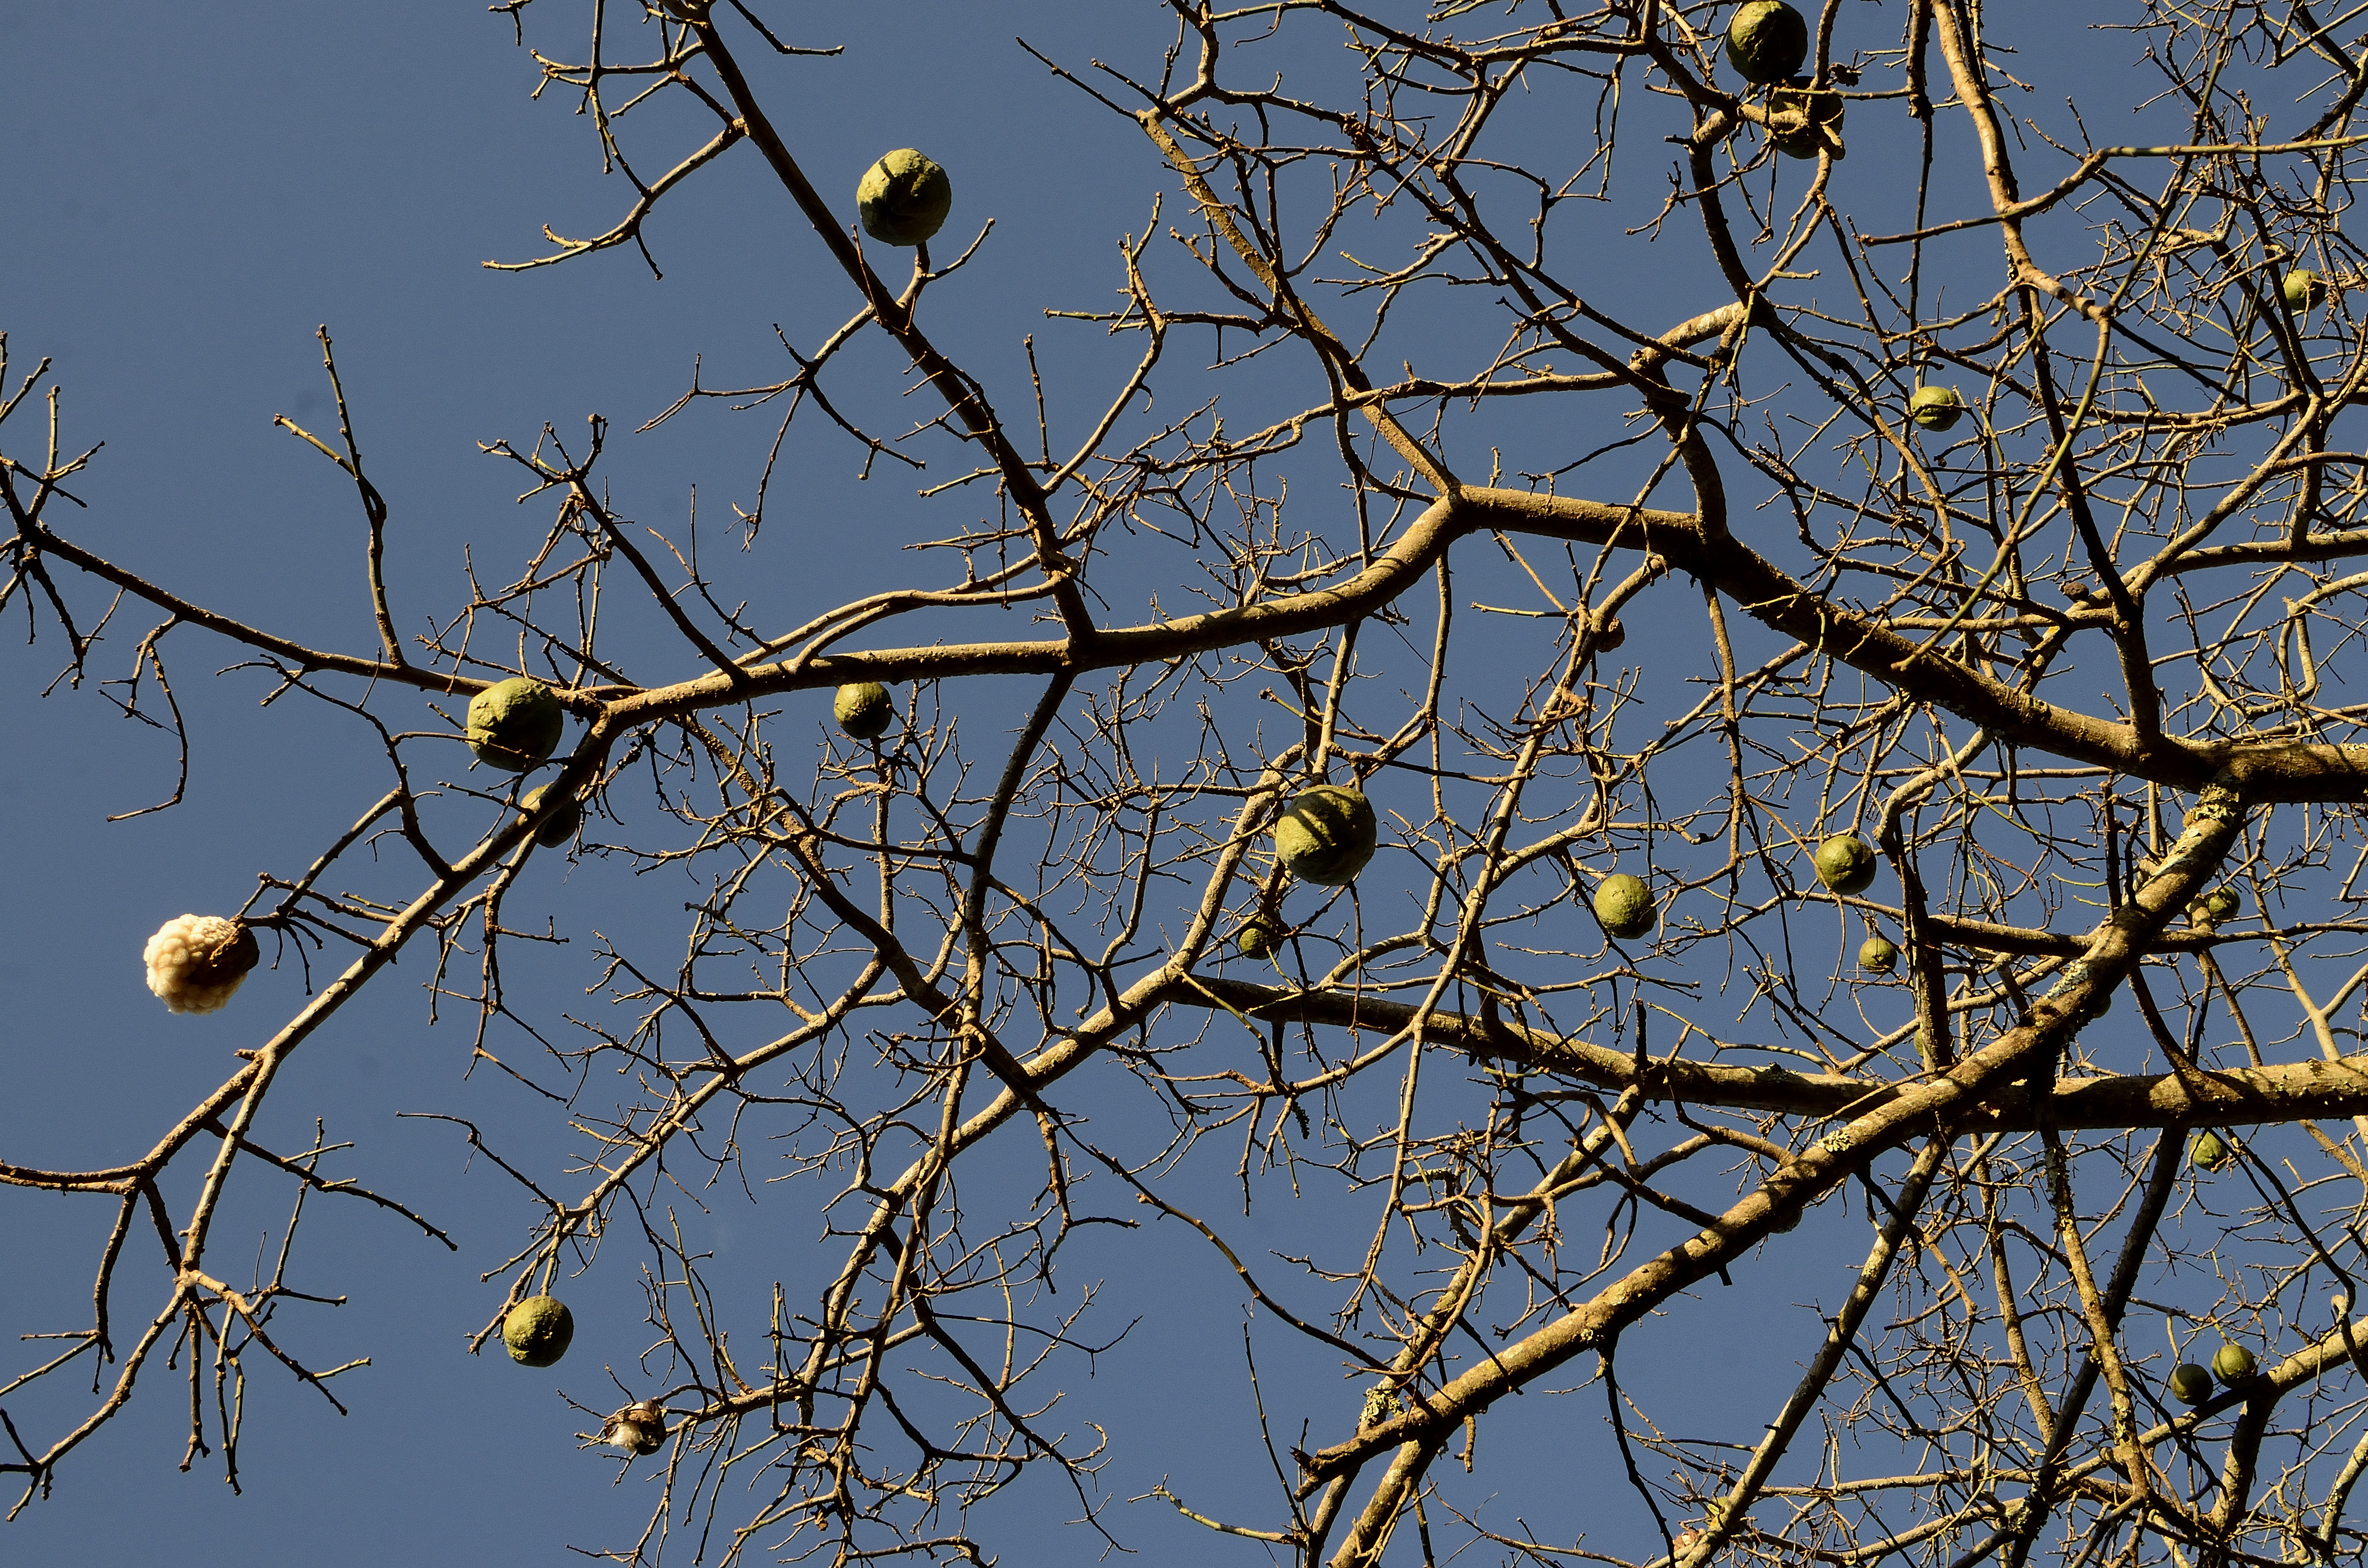
tree, nature, branch, winter, plant, sky, sunlight, leaf, flower, autumn, season, twig, plant stem, woody plant